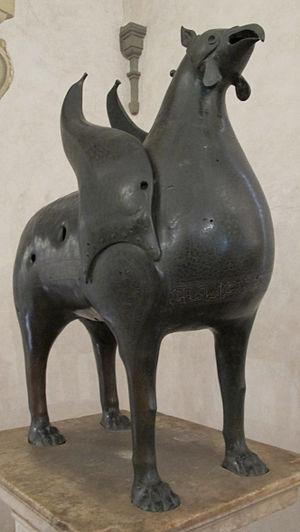
La représentation figurée dans les arts de l'Islam, c'est-à-dire, la production d'images figuratives d'êtres vivants, et en particulier des prophètes, dont Mahomet, fait l'objet de débats complexes dans la civilisation islamique, à l'intersection de facteurs artistiques, religieux, sociaux, politiques et philosophiques.
Le griffon de Pise est une sculpture qui, jusqu'en 1828, prenait place sur le toit de la cathédrale de Pise, en Italie.